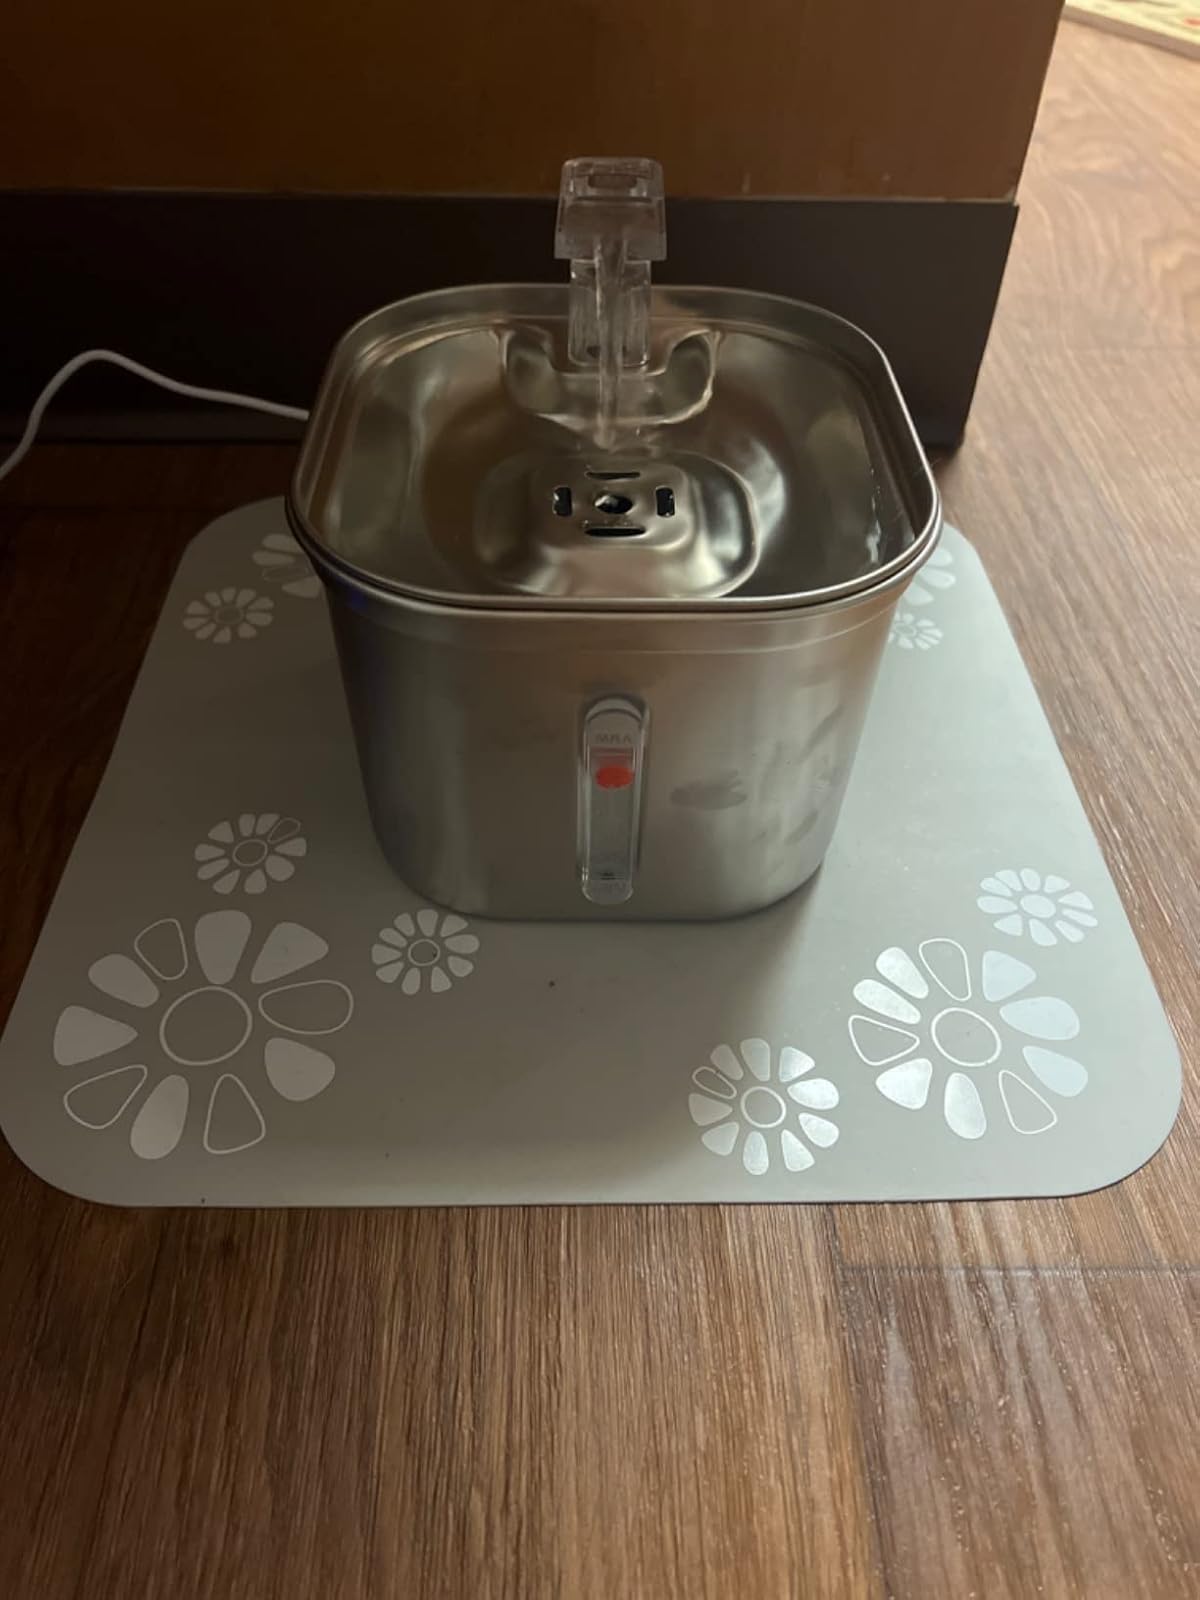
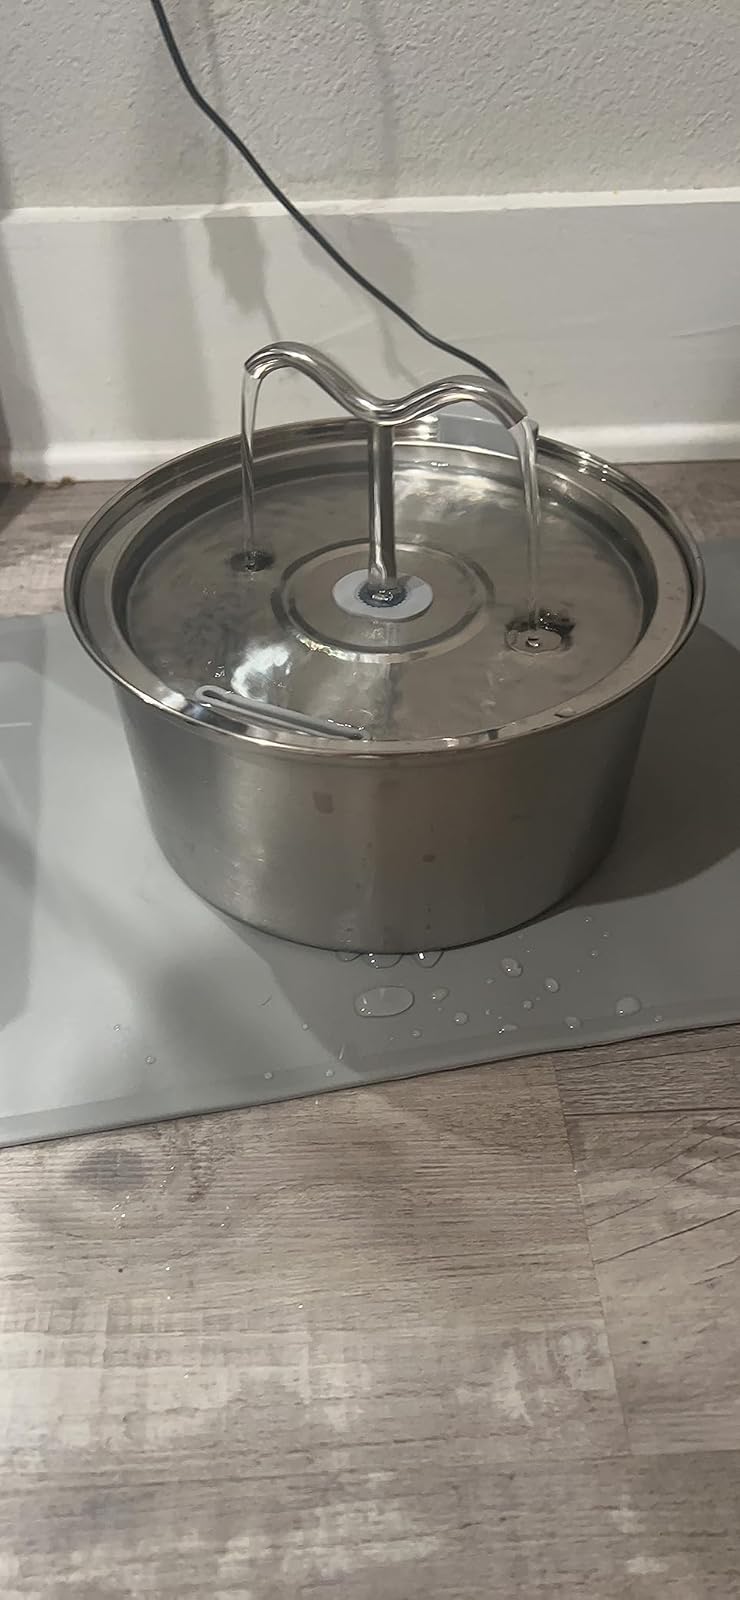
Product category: items_bowl
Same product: no